Pasquale Vinaccia

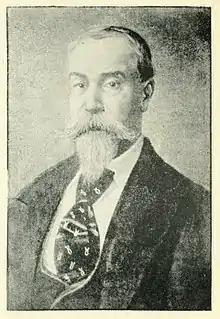
Pasquale Vinaccia, luthier and creator of the Neapolitan Mandolin.

Pasquale Vinaccia (1806 – c. 1882) was an Italian luthier, appointed instrument-maker for the Queen of Italy, and maternal grandfather to Carlo Munier. In 1835 he improved the mandolin, creating a version of the instrument that used steel wires for strings, known today as the "Neapolitan Mandolin." His use of steel strings has become the dominant way of stringing mandolins.